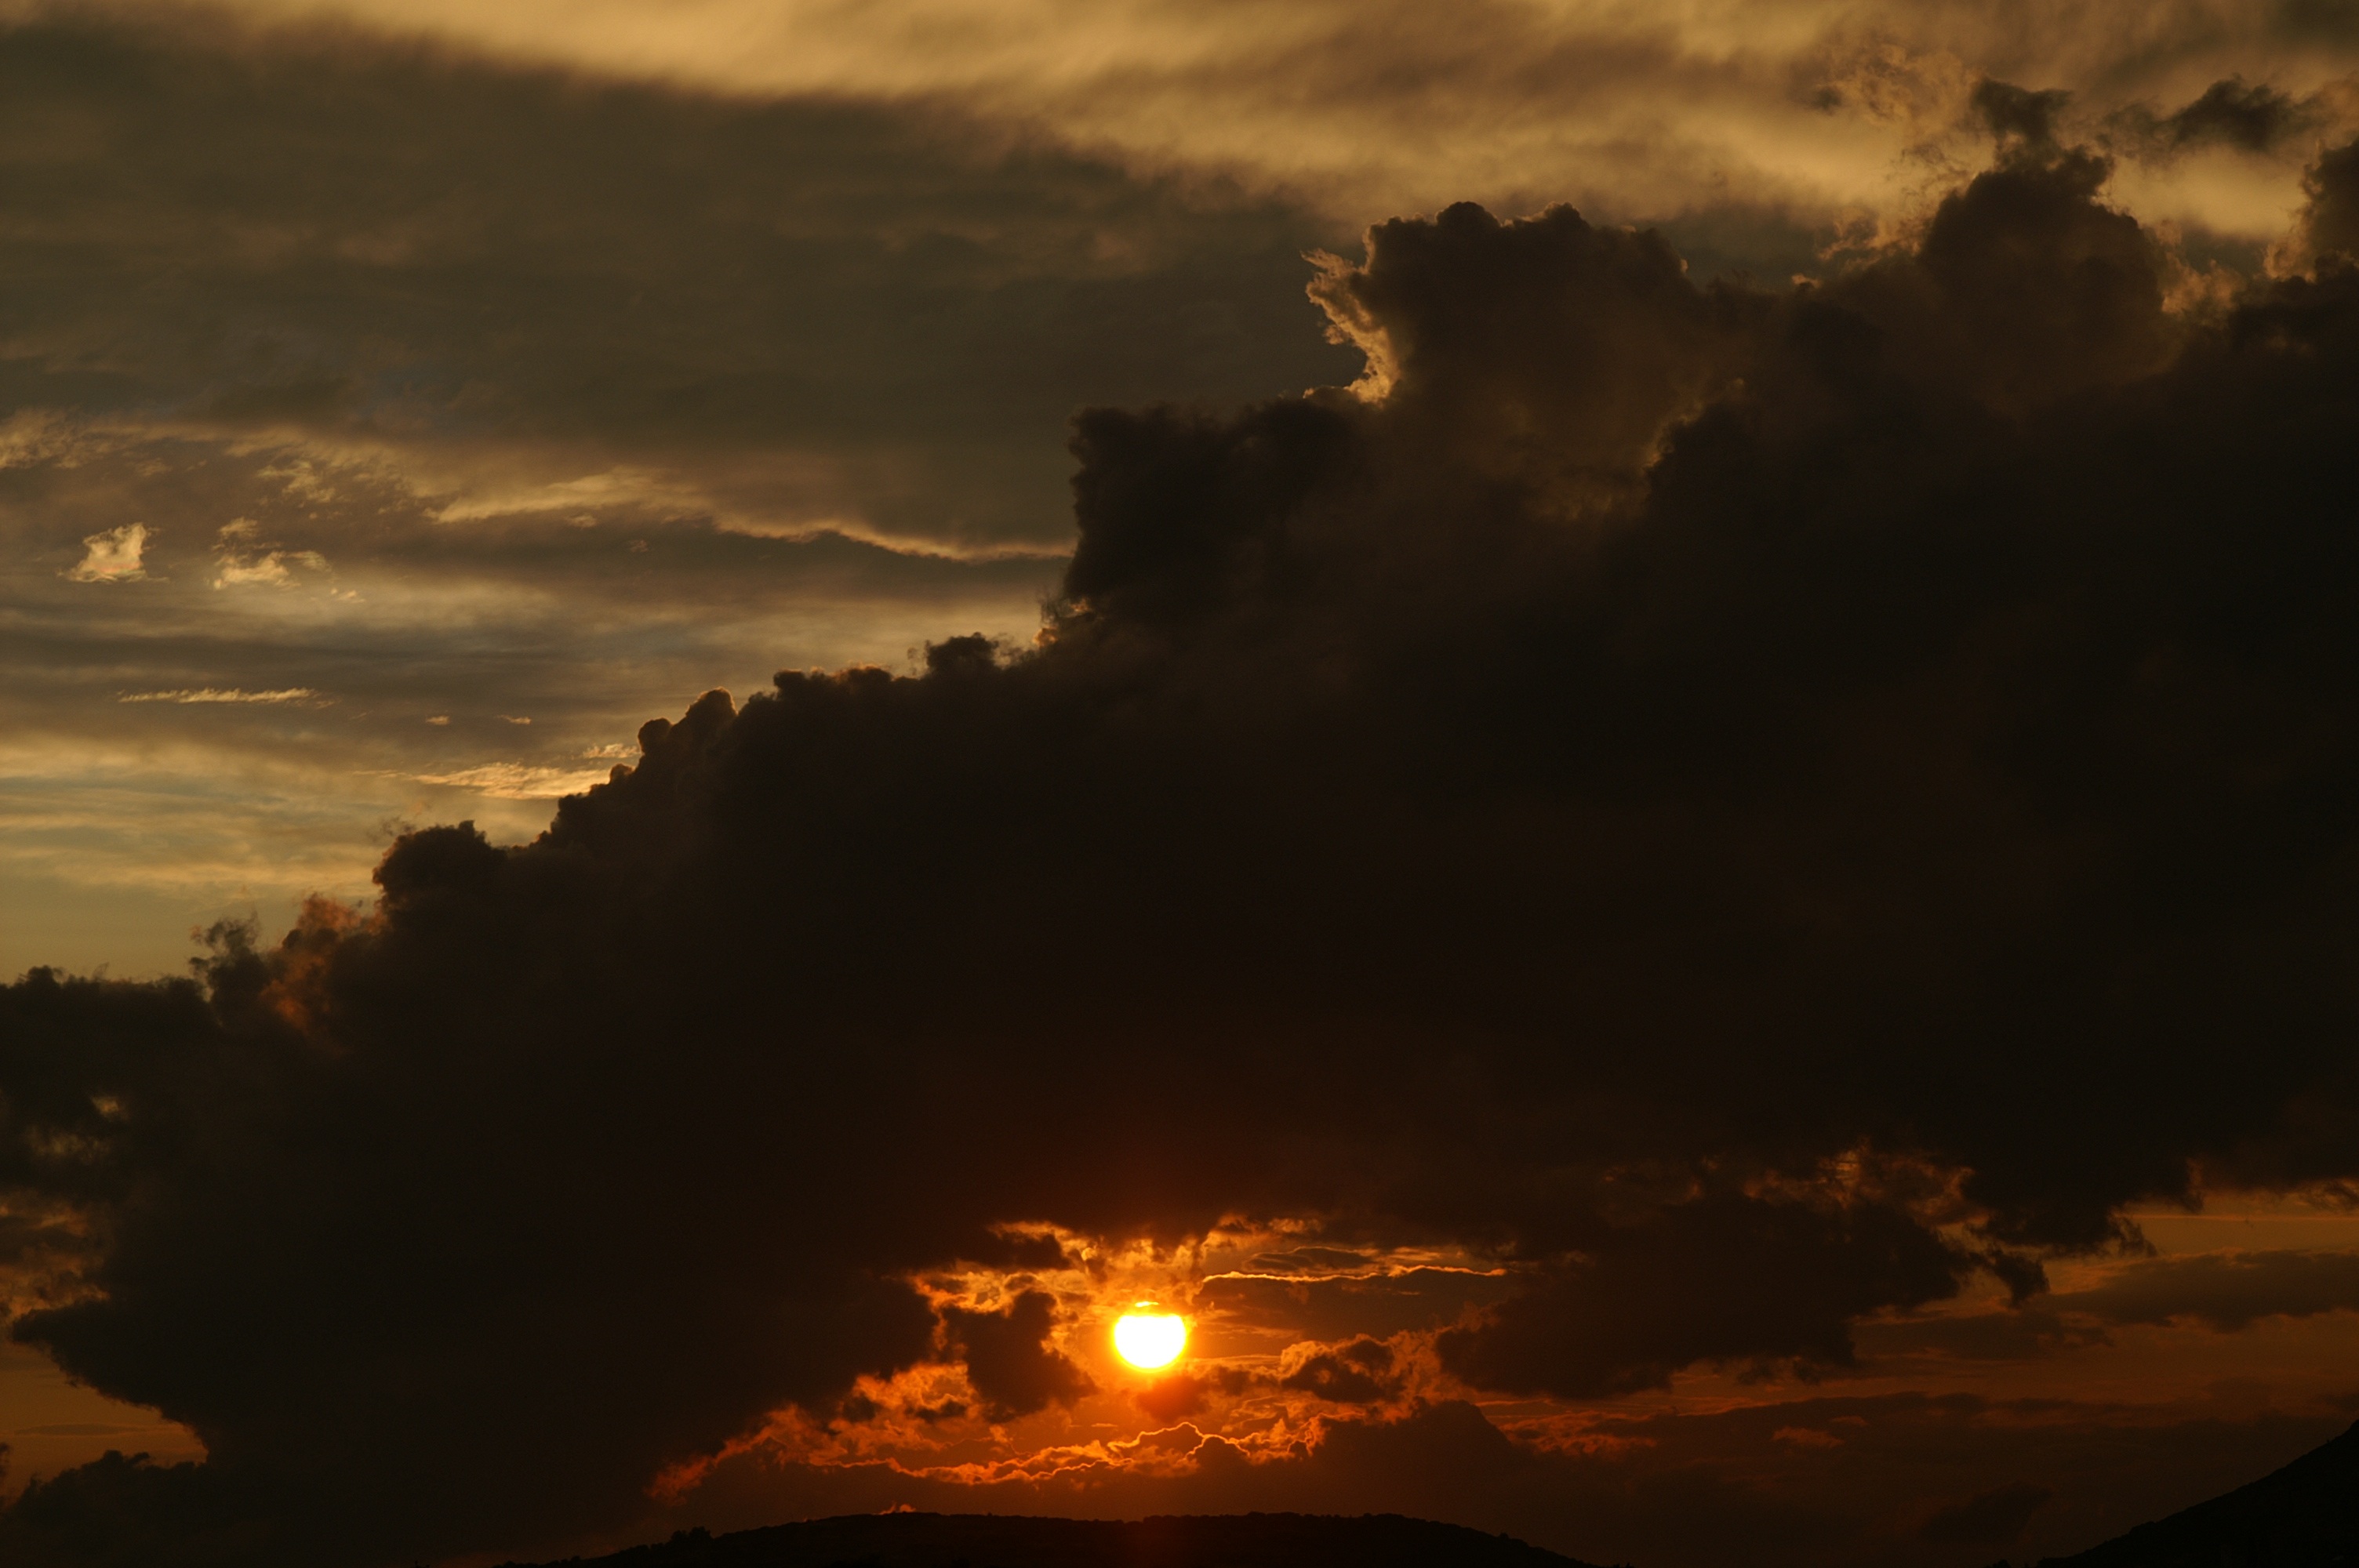
sea, horizon, cloud, sky, sun, sunrise, sunset, sunlight, morning, dawn, atmosphere, dusk, evening, weather, darkness, afterglow, meteorological phenomenon, atmospheric phenomenon, red sky at morning, black cloud